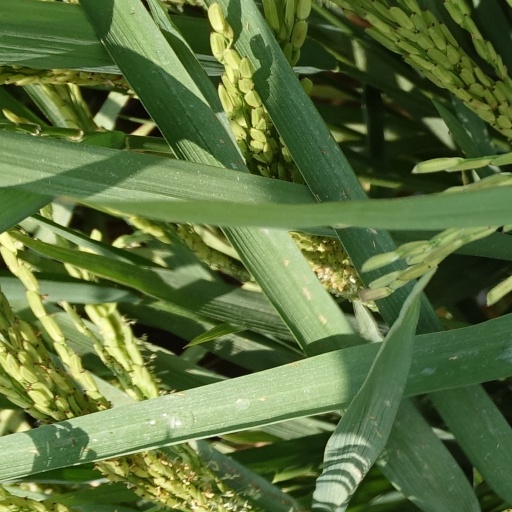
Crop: rice